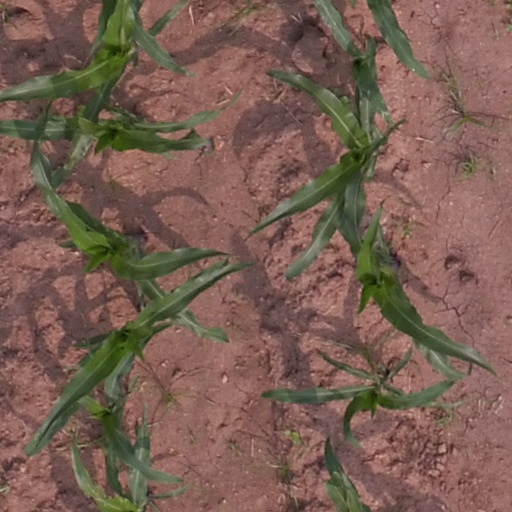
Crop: maize; corn